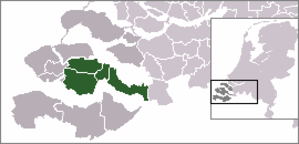
Zuid-Beveland
Zuid Beveland
Zuid-Beveland er en tidligere ø, nu en halvø som ligger midt i den hollandske provins Zeeland. Indtil 1903 var Zuid-Beveland en ø, men den blev da forbundet til fastlandet med et jernbanedige til jernbanen mellem Roosendaal og Vlissingen som, sammen med hovedvej A58, er en vigtig forbindelse til resten af Holland. Senere knyttede Deltaprojektet Walcheren og Noord-Beveland til Zuid-Beveland. Byen Goes er øens største bebyggelse. Udover jordbrug